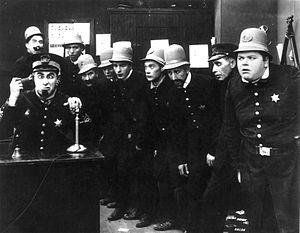
Les Keystone Kops sont des policiers de fiction, vulgaires, hystériques et incompétents, qui apparaissent dans de nombreux films burlesques de la compagnie Keystone entre 1912 et 1917. Leur présence est le plus souvent l'occasion de poursuites endiablées.
Les Bandits du village est une comédie burlesque américaine de George Nichols sortie le 17 janvier 1914.
Edgar Kennedy est un acteur et réalisateur américain, de son nom complet Edgar Livingston Kennedy, né près du lac San Antonio le 26 avril 1890, mort d'un cancer à Los Angeles — Quartier de Woodland Hills — le 9 novembre 1948.